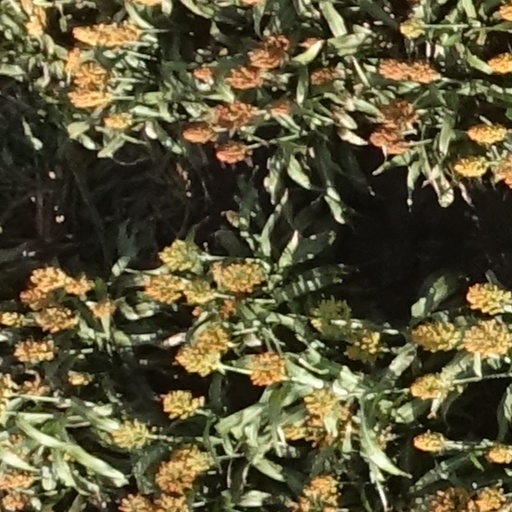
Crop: sorghum